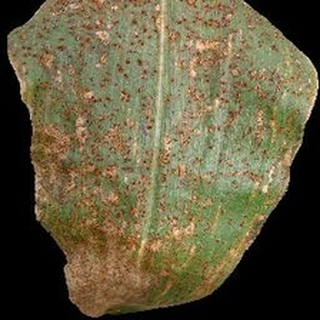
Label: corn_common_rust